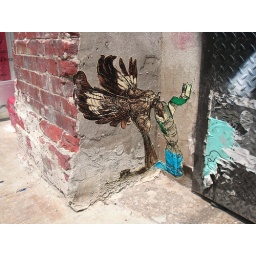
Woodcut with 4 layer stencil on newsprint paper pasted on wall by street artist ELBOW-TOE.